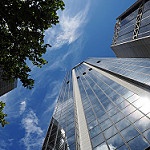
Scene: Outdoor